Chatham Anglers

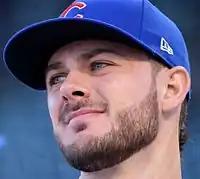
2011 Angler Kris Bryant

In 1996, Chatham featured the league's Outstanding Pro Prospect, fireballing reliever Matt Anderson, but the team struggled early on, losing eight in a row at one point. The A's finished the regular season a hair over the .500 mark, and met first place Brewster in the East Division playoffs. In Game 1, Chatham's Matt Purkiss clobbered a two-run homer in the third and ace Keith Evans worked 11 innings allowing only four hits as the A's and Whitecaps took a 2–2 tie into the 12th. In the top of the 12th, Chatham's Scott Friedholm smashed a three-run homer to left, and Anderson came on in the bottom half of the frame to nail down the victory. Chatham completed the sweep with a 3–0 win in Game 2 on the strength of second baseman Jermaine Clark's two-run double, and advanced to the title series against Falmouth.